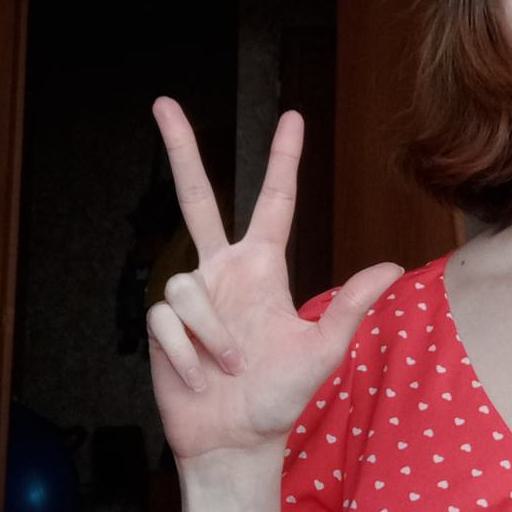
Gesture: three2